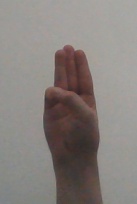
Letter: thaa